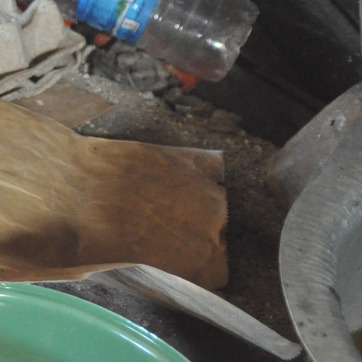
Material: paper